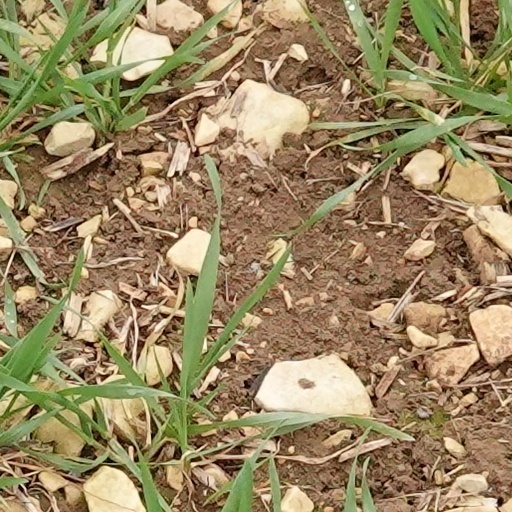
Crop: wheat